Border control

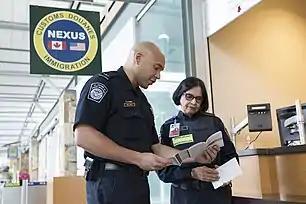
American and Canadian border officers at the Vancouver airport

Certain countries adopt immigration policies designed to be favourable towards members of diaspora communities with a connection to the country. For example, the Indian government confers Overseas Citizenship of India (OCI) status on foreign citizens of Indian origin to live and work indefinitely in India. OCI status was introduced in response to demands for dual citizenship by the Indian diaspora, particularly in countries with large populations of Indian origin. It was introduced by "The Citizenship (Amendment) Act, 2005" in August 2005. Similar to OCI status, the UK Ancestry visa exempts members of the British diaspora from usual immigration controls. Poland issued the Karta Polaka to citizens of certain northeast European countries with Polish ancestry, but later expanded it to the worldwide Polonia.